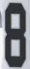
Number: 8